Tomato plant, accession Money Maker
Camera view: vertical (180 deg); turntable rotation: 120 degrees
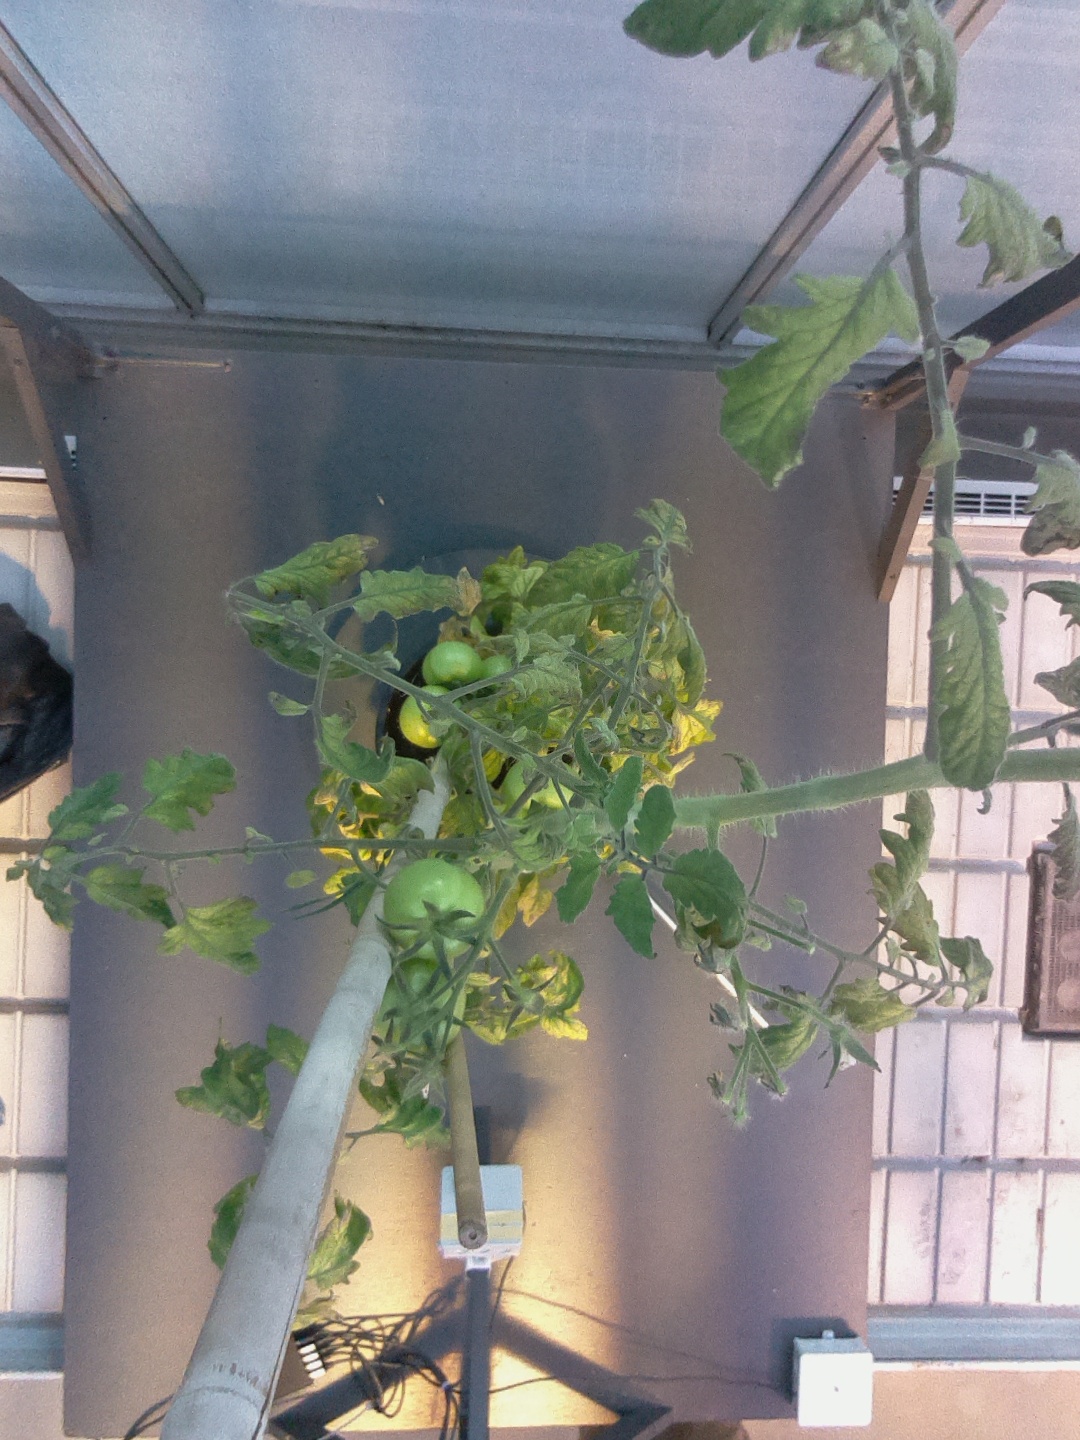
BBCH growth stage 75: 50%-60% of final fruit size